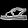
Label: Sandal